Monet (submarine cable)

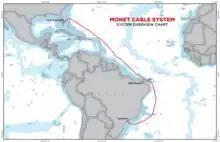
Monet cable route

The MONET cable system is a subsea fibre optic telecommunications cable completed in December 2017. Final splicing occurred in November 2016. Monet connects the cities of Praia Grande and Fortaleza in Brazil with Boca Raton in the United States.